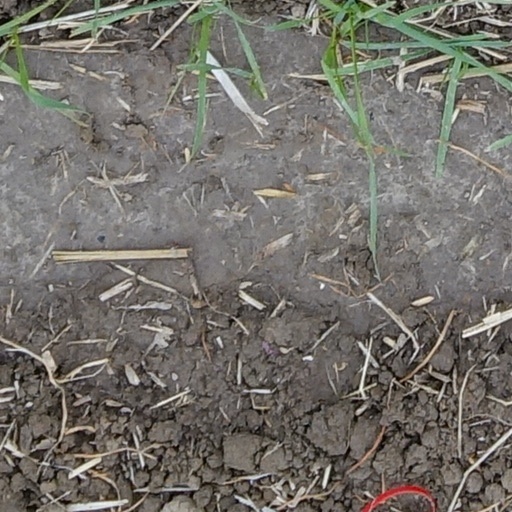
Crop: wheat